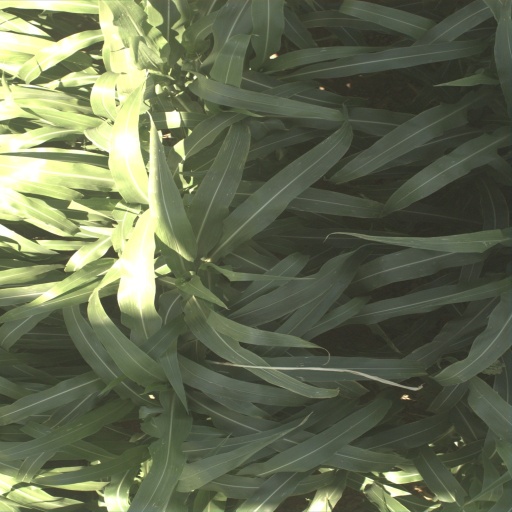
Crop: sorghum